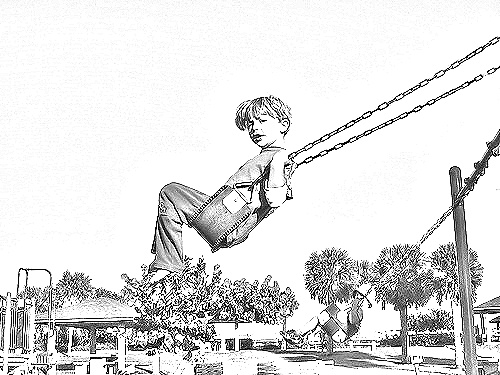
Portrait style: Sketch Portrait